Liesbeth Vosmaer-de Bruin

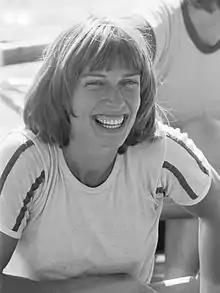
Liesbeth Vosmaer in 1975

Liesbeth Simone Vosmaer-de Bruin ( de Bruin, born 9 January 1946) is a retired Dutch rower. She competed at the 1976 Summer Olympics in the coxed fours, together with Hette Borrias, Myriam van Rooyen-Steenman, Ans Gravesteijn and Monique Pronk, and finished in fifth place. She won a European title in this event in 1973, with Hette Borrias, Myriam van Rooyen-Steenman, Yvonne Vischschraper and Liesbeth Pascal-de Graaff. At the world championships, her team was fifth in 1975 and seventh in 1977 and 1978.